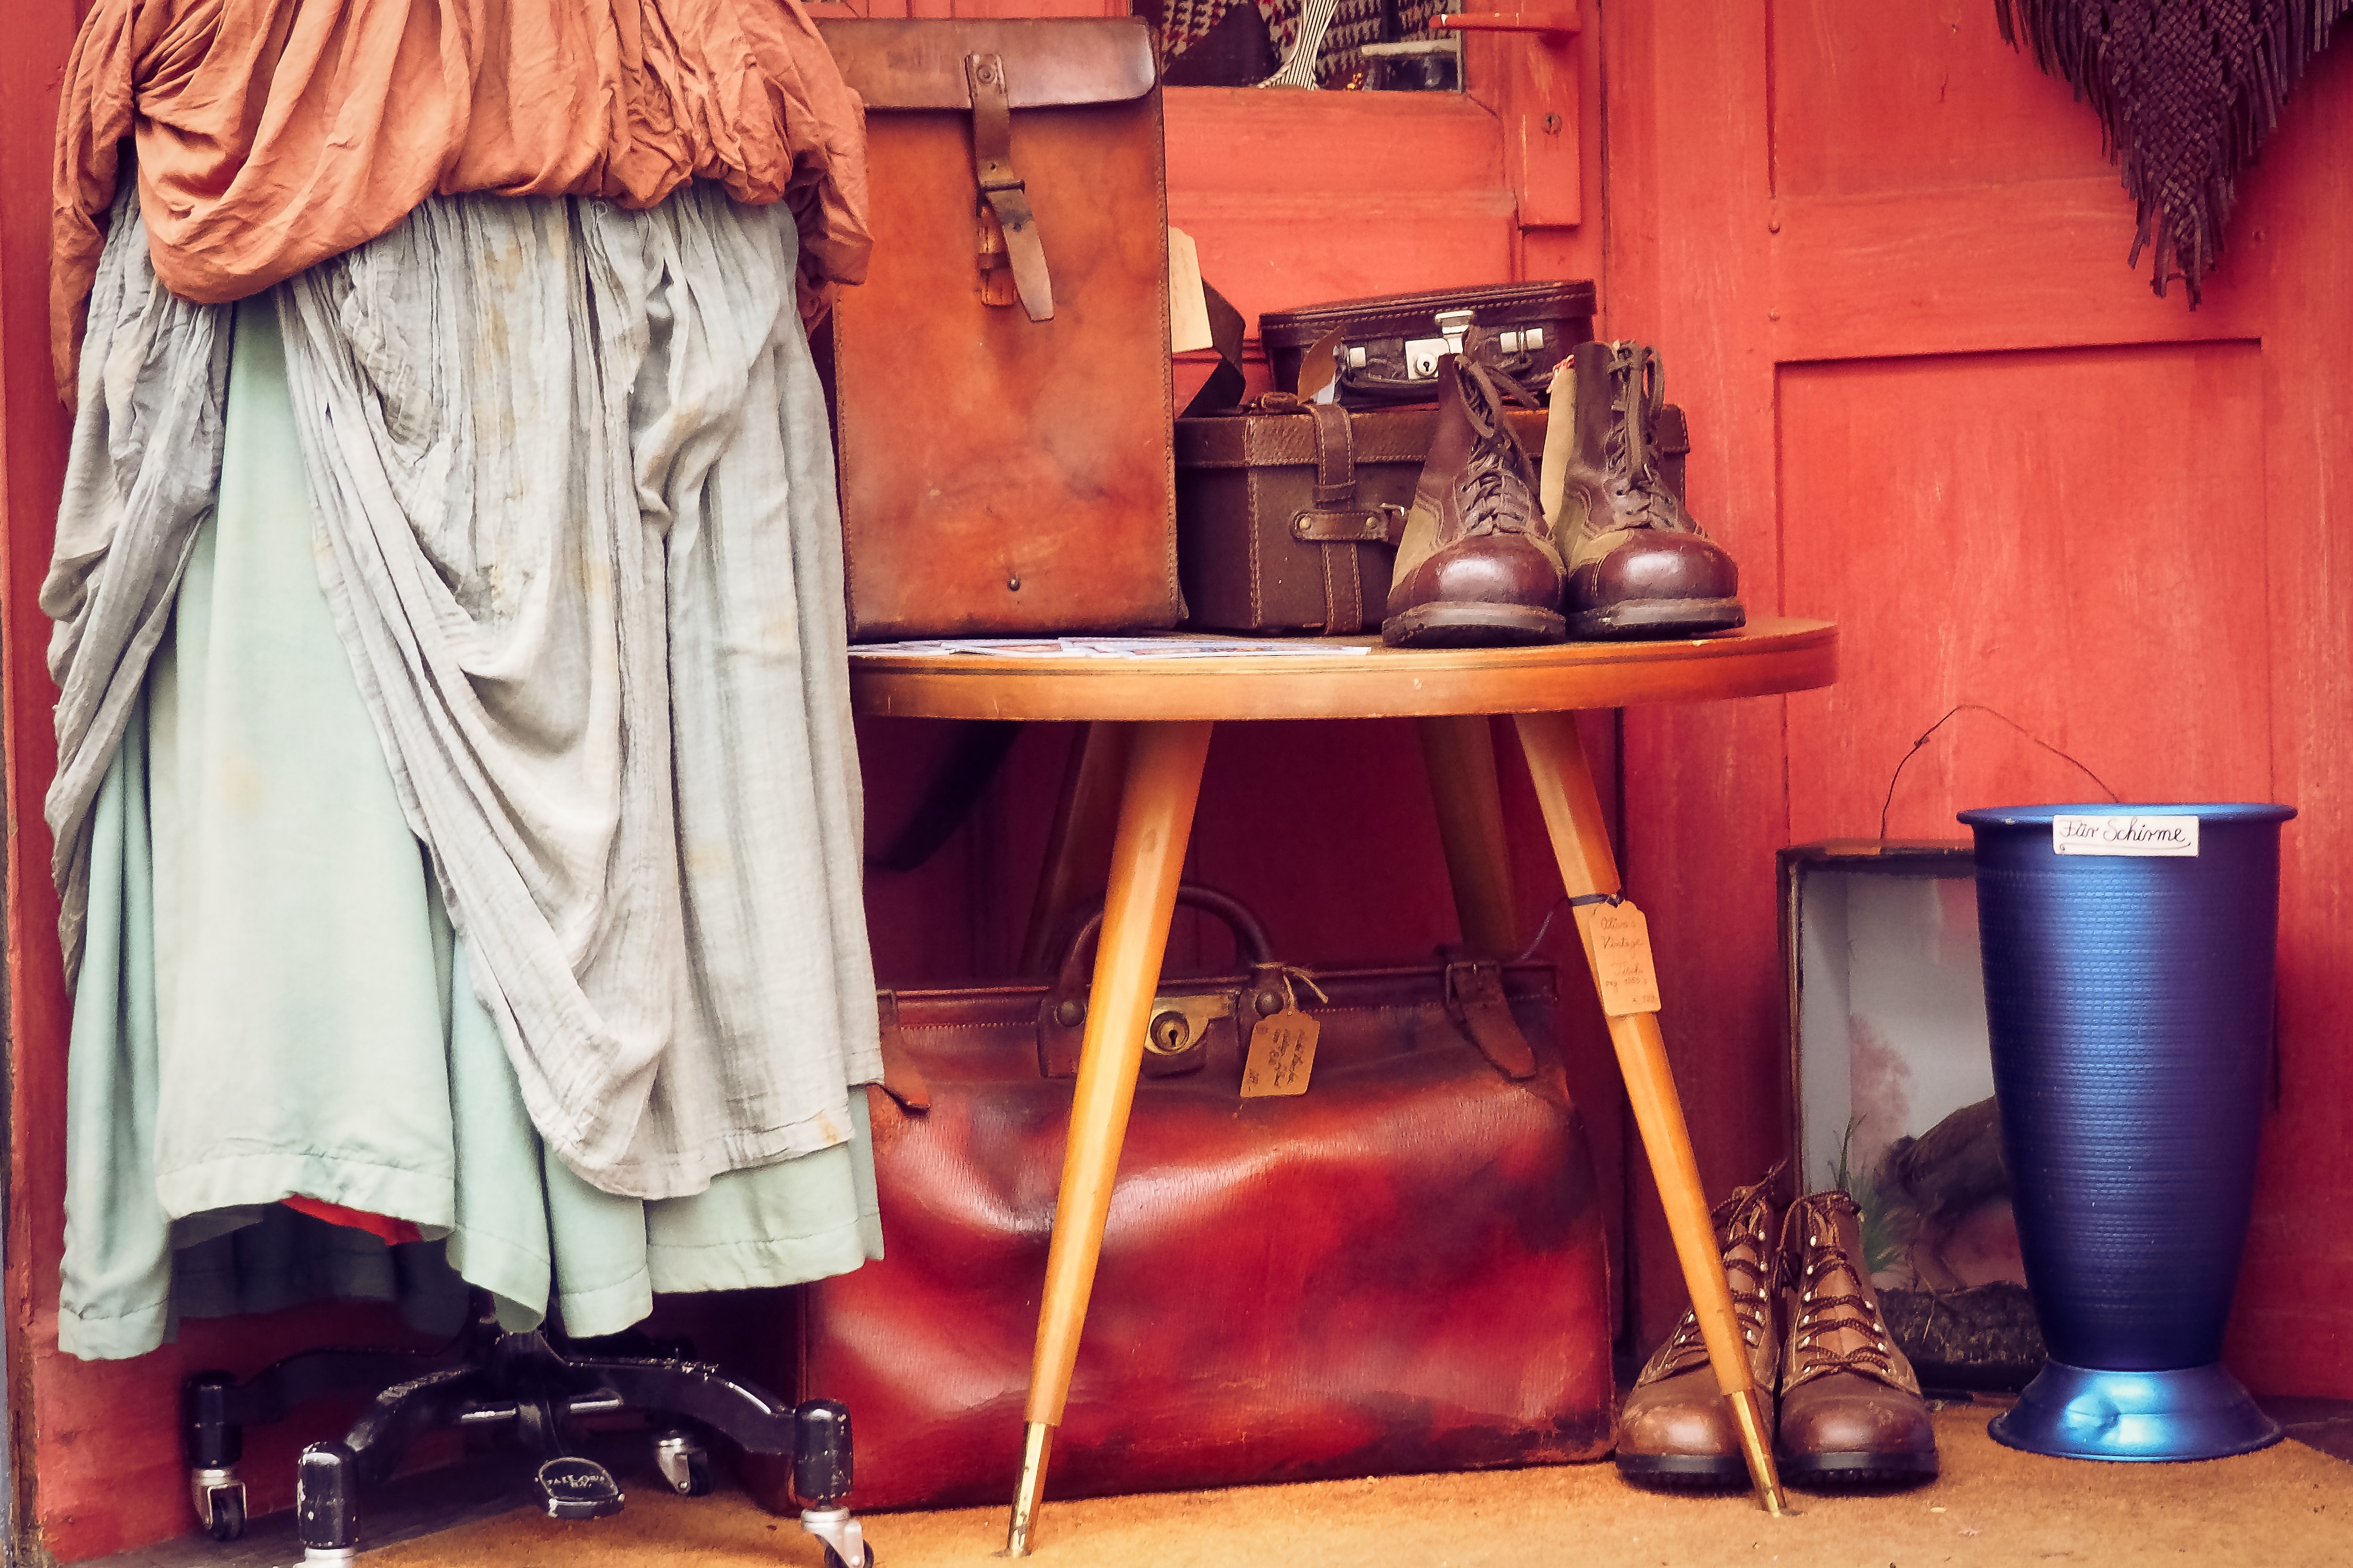
music, vintage, retro, red, color, business, clothing, furniture, laundry, garment, interior design, close up, shoes, dress, clothes, dresses, used, bags, clothes stand